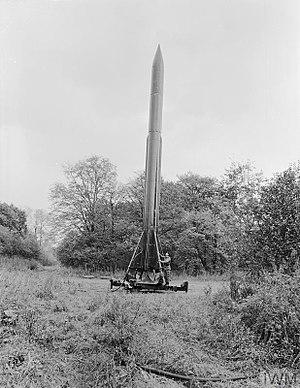
Le MGM-5 Corporal était un missile sol-sol téléguidé américain. Ce fut le premier missile autorisé par les États-Unis à transporter une ogive nucléaire. Il pouvait aussi transporter une ogive dotée d'un explosif à haute efficacité jusqu'à 139 km.
La British Army of the Rhine - en abrégé BAOR et se traduisant en Armée britannique du Rhin - est une unité historique des Forces armées britanniques.